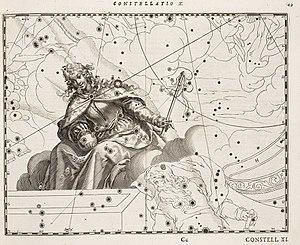
Coelum Stellatum Christianum est un ouvrage de cartes célestes réalisé en 1627 par Julius Schiller où les constellations « païennes » sont remplacées par des références bibliques.